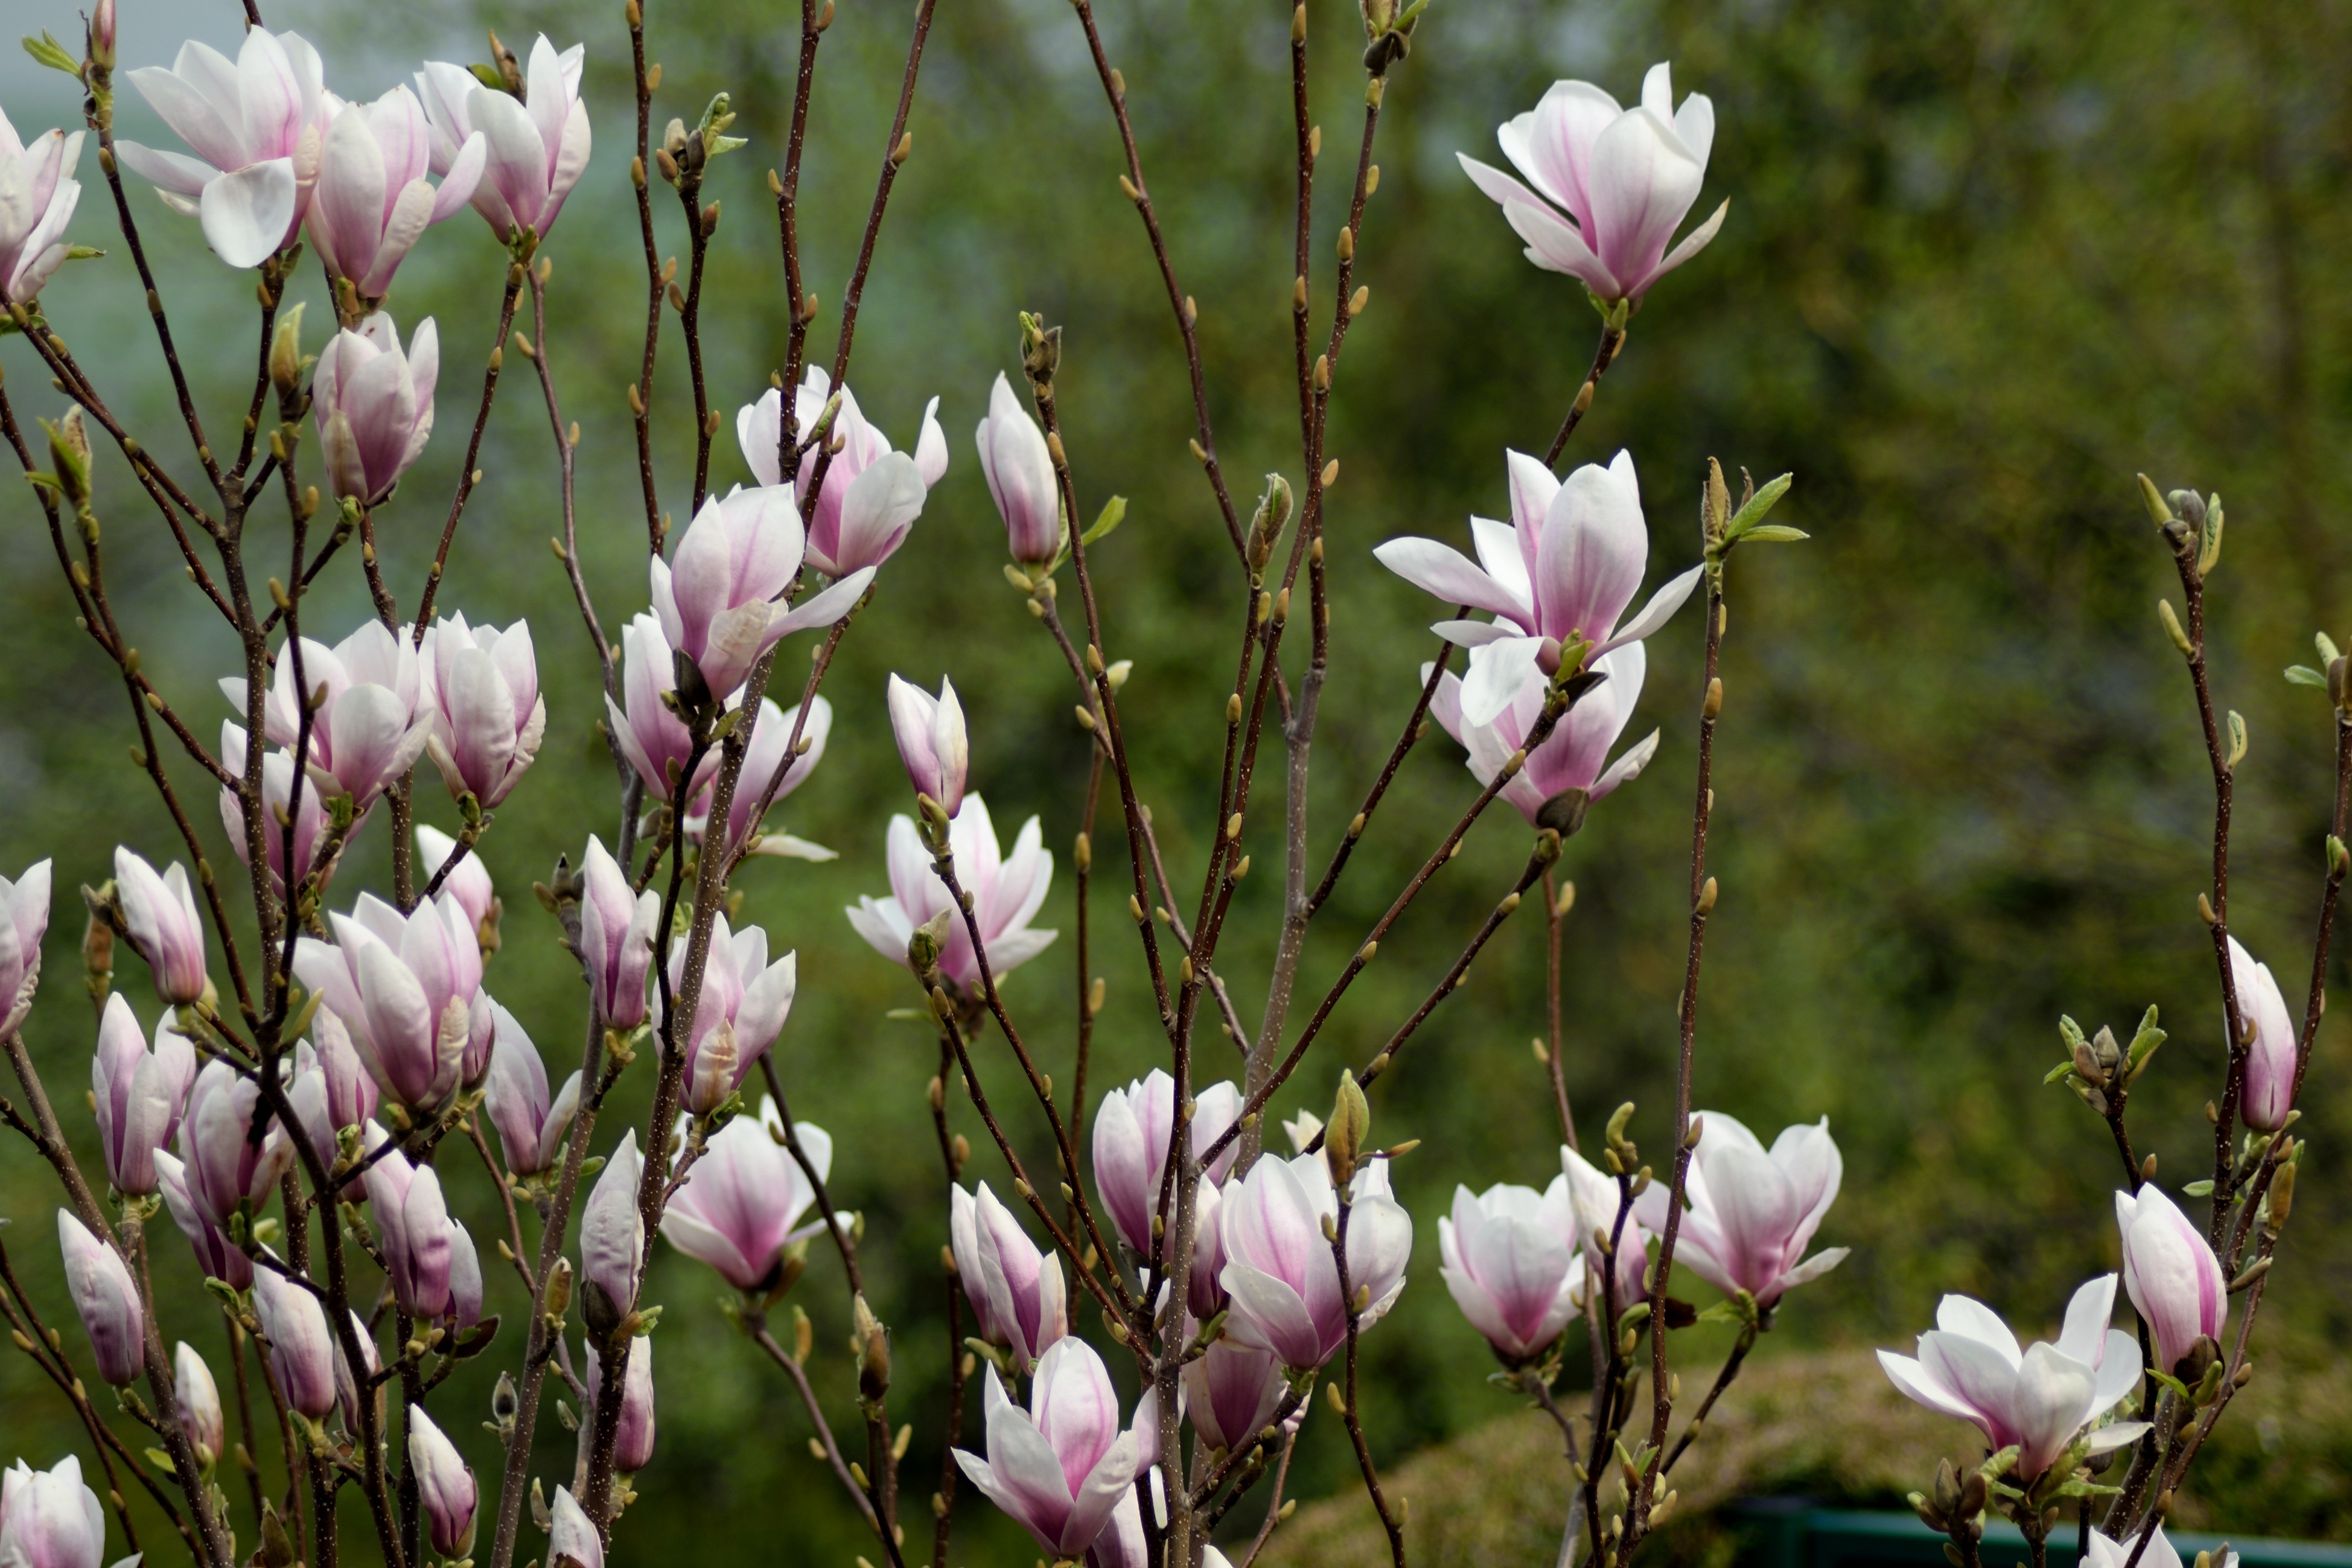
blossom, plant, flower, petal, spring, botany, pink, flora, wildflower, flowers, magnolia, flowering plant, land plant